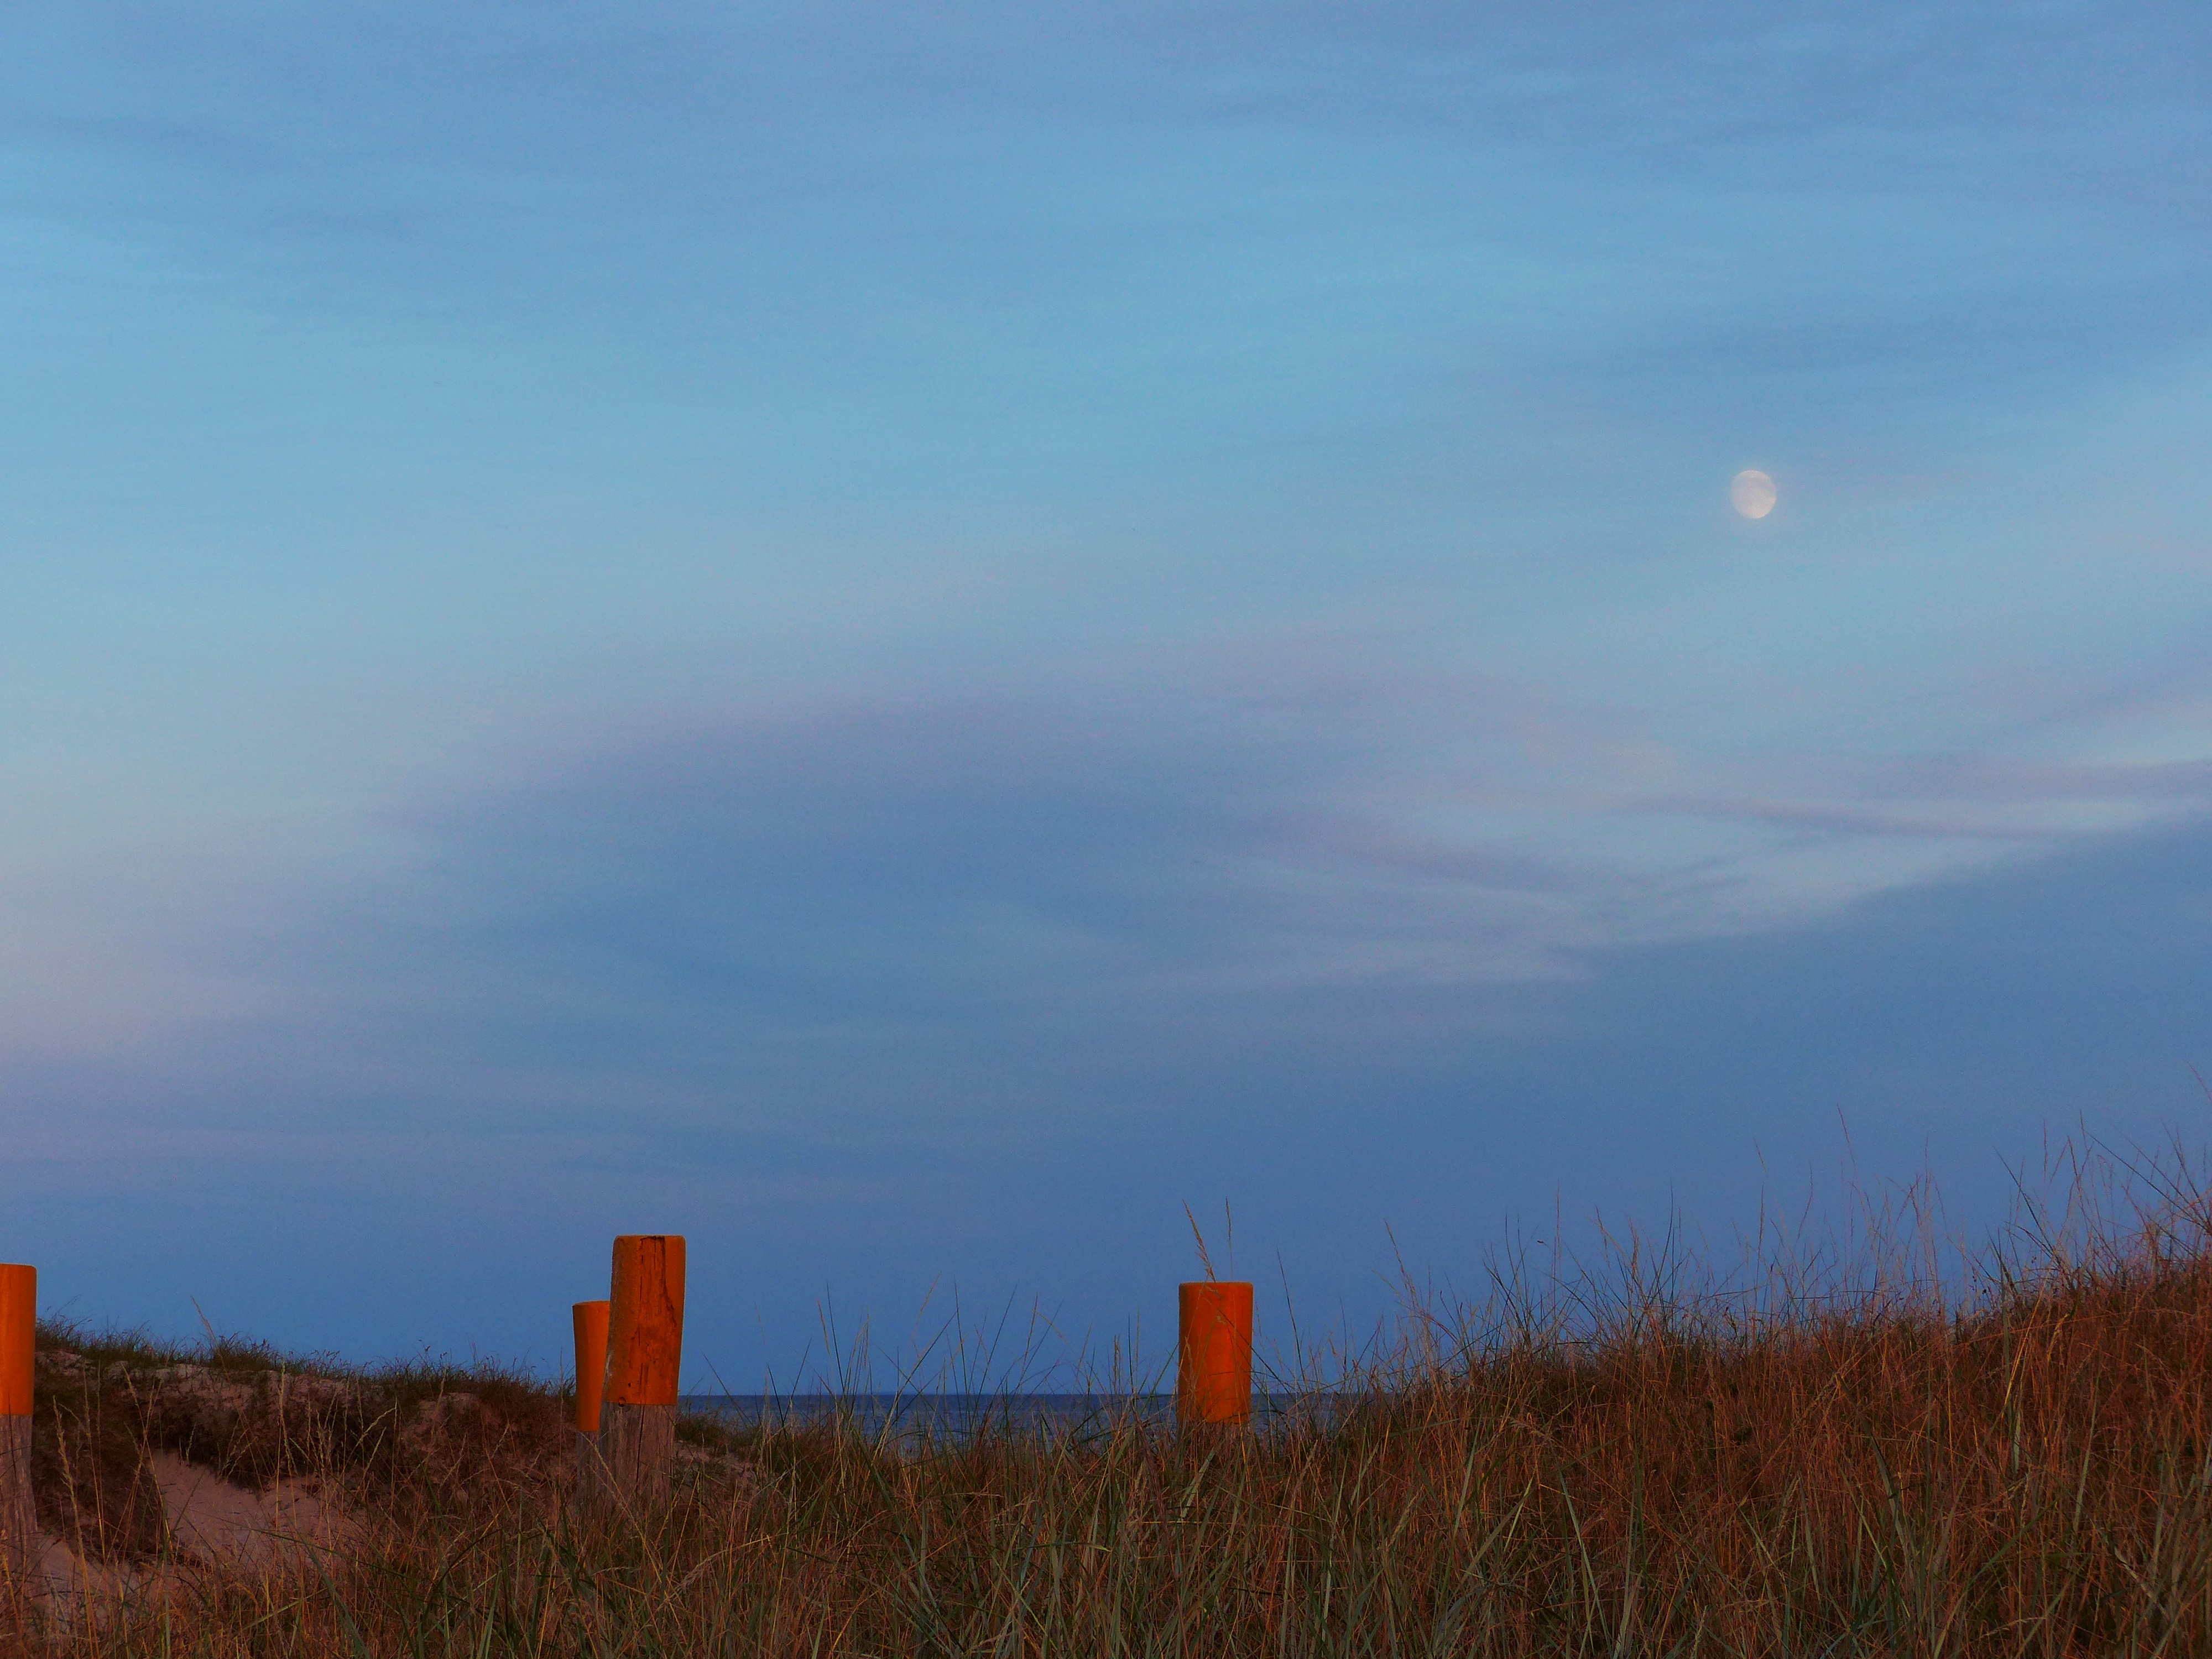
landscape, grass, horizon, mountain, light, cloud, sky, sunrise, sunset, skyline, field, prairie, sunlight, morning, hill, dune, wind, dawn, dusk, evening, balance, rest, plain, relaxation, grassland, habitat, mood, ecosystem, baltic sea, rural area, beach relax, natural environment, atmospheric phenomenon